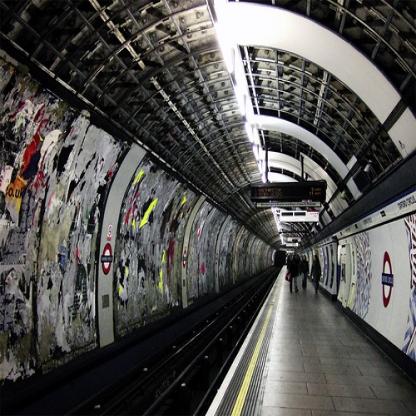
Scene: Indoor